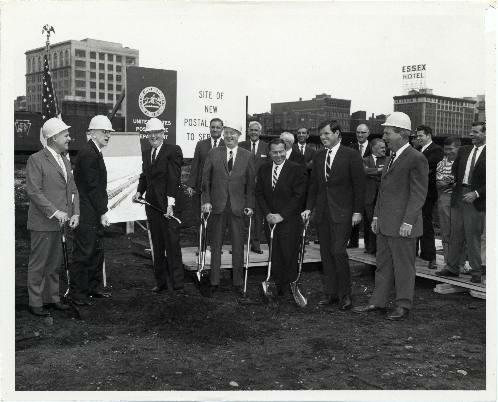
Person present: Yes